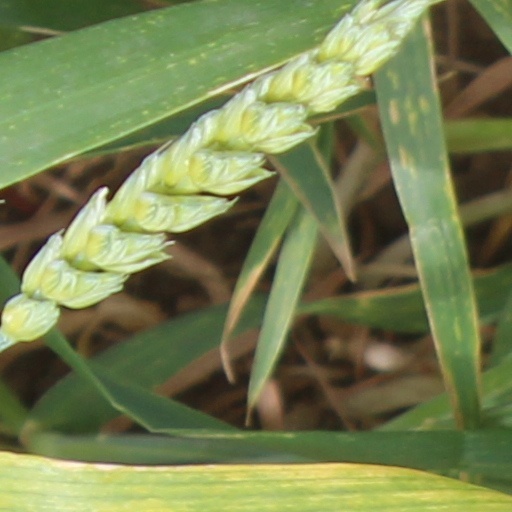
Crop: wheat